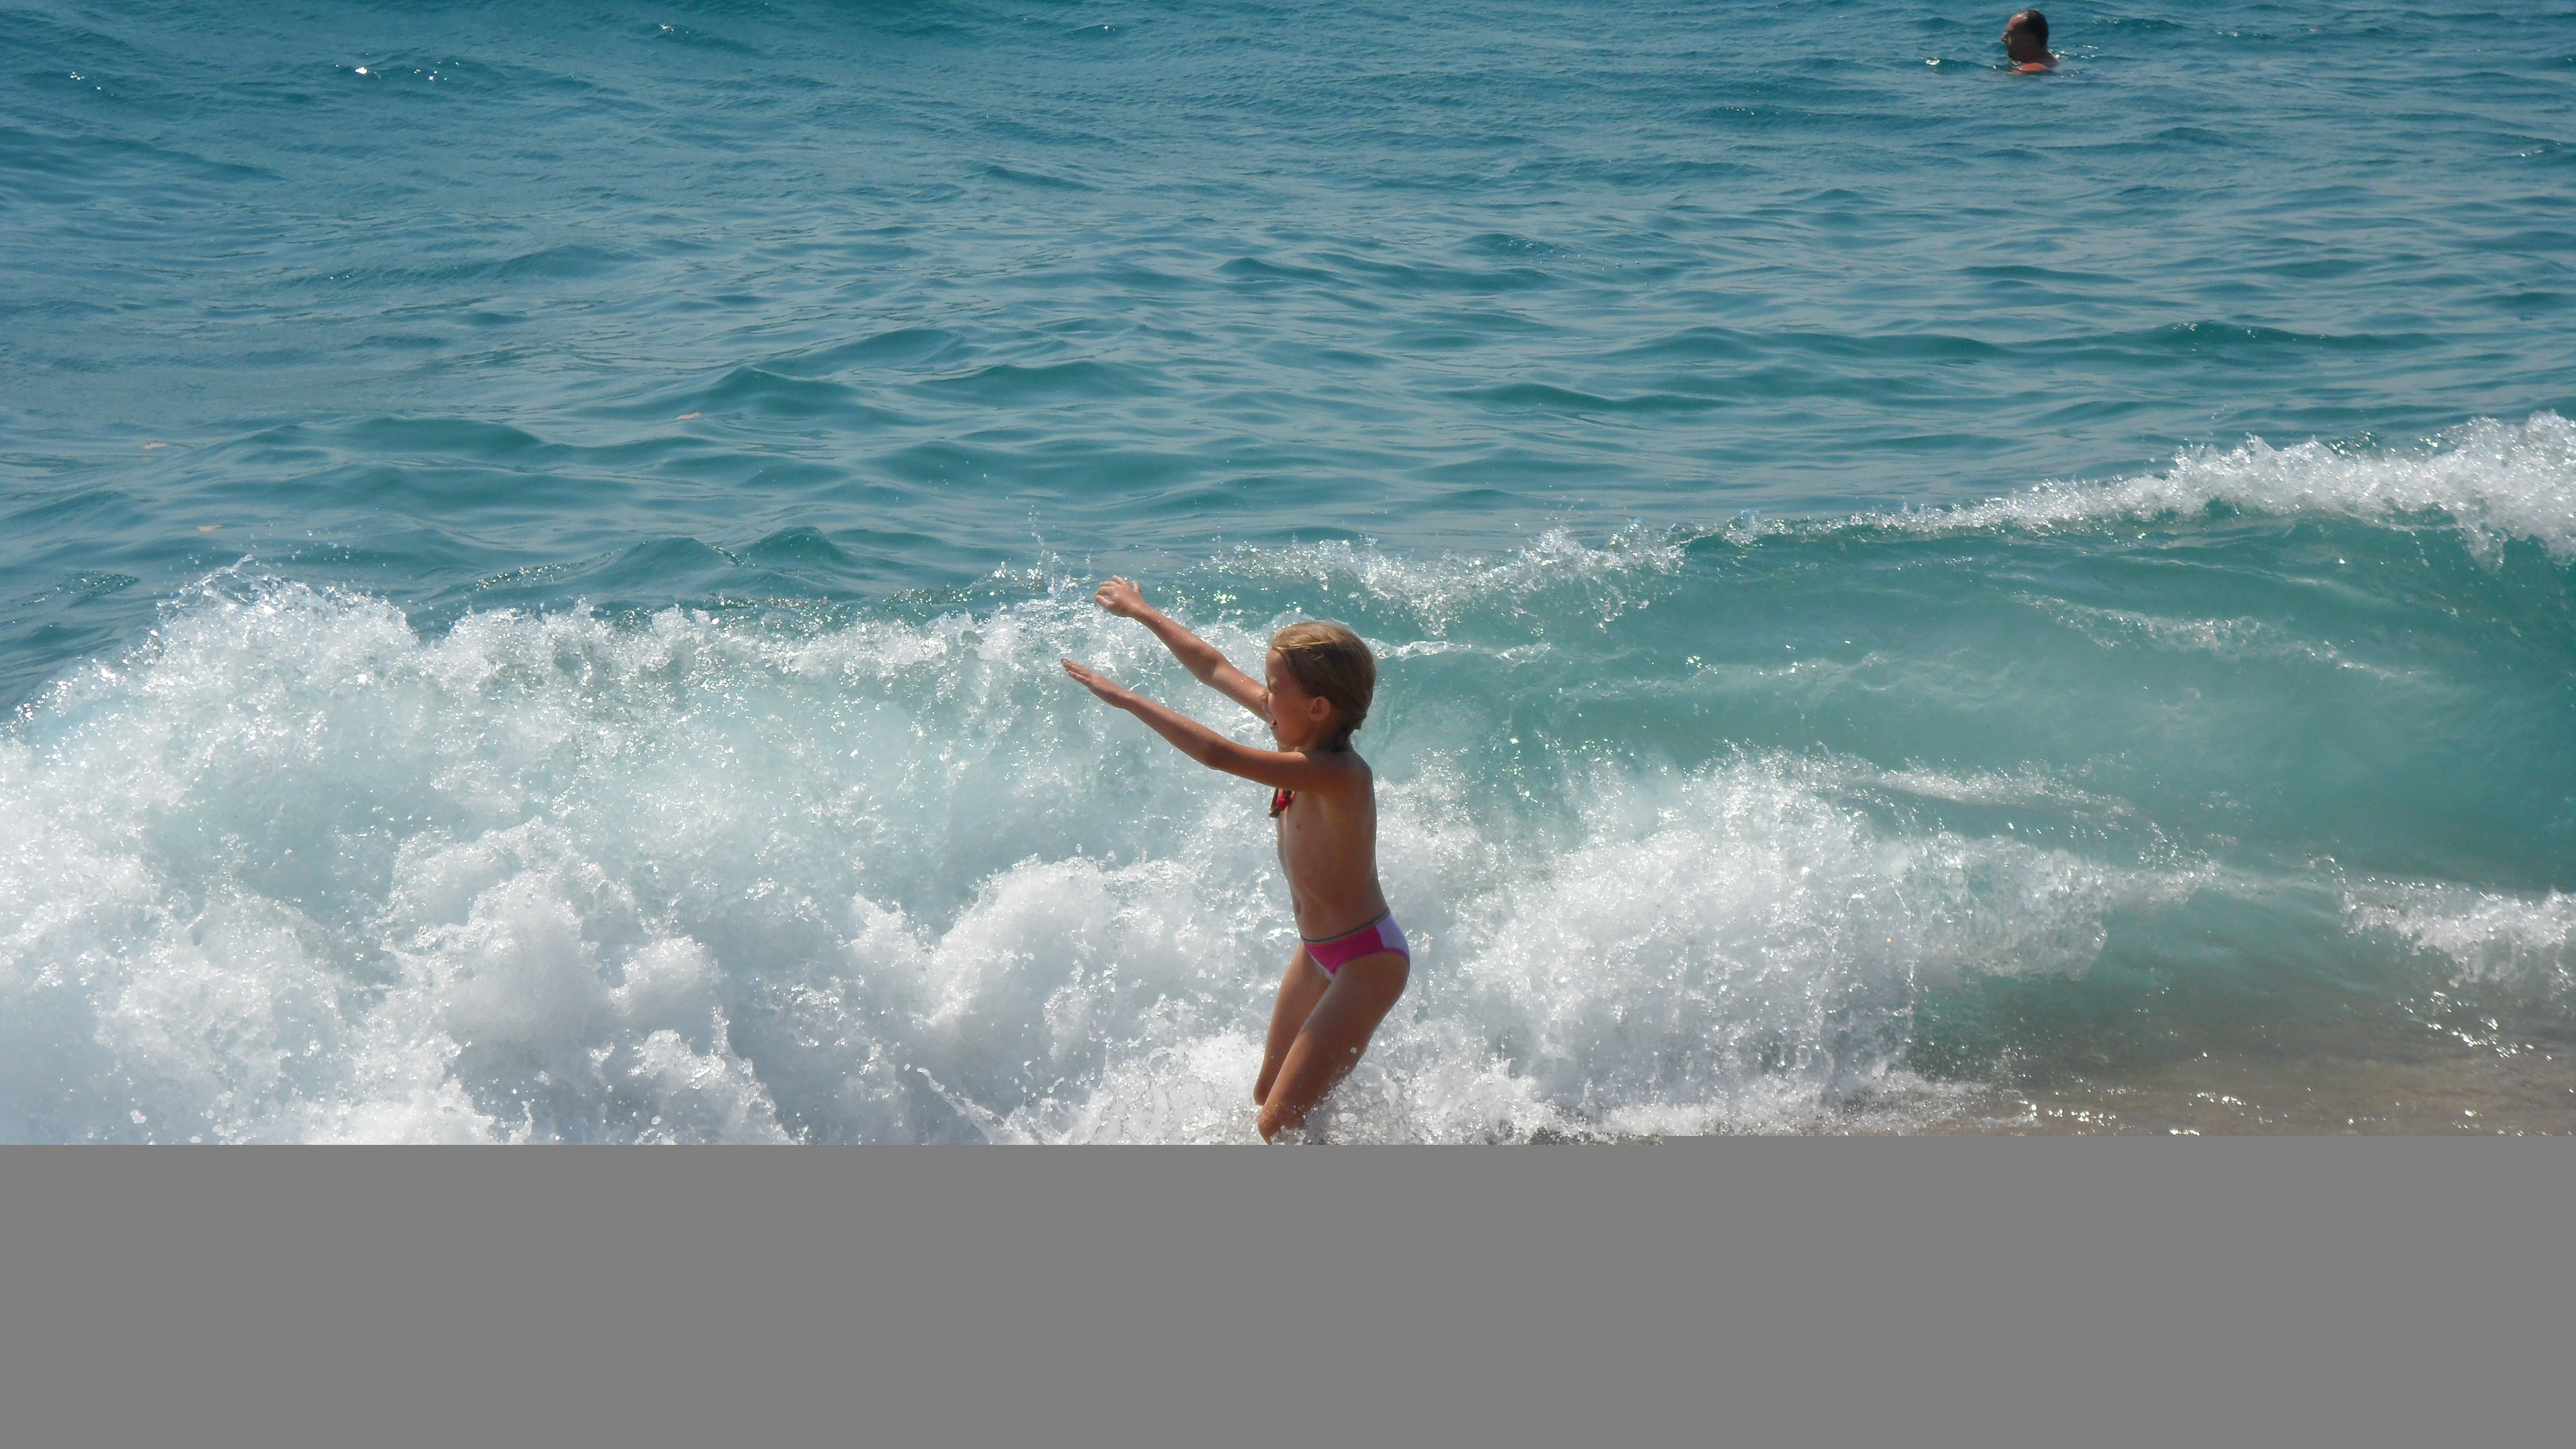
beach, sea, water, ocean, game, wave, vacation, swimming, kids, sports, water sport, wind wave, surfing equipment and supplies